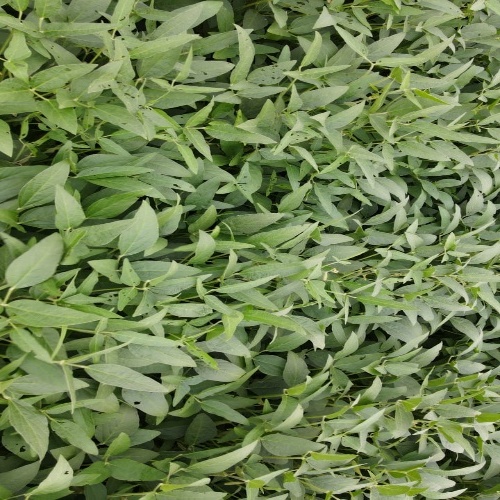
Label: Diabrotica_speciosa